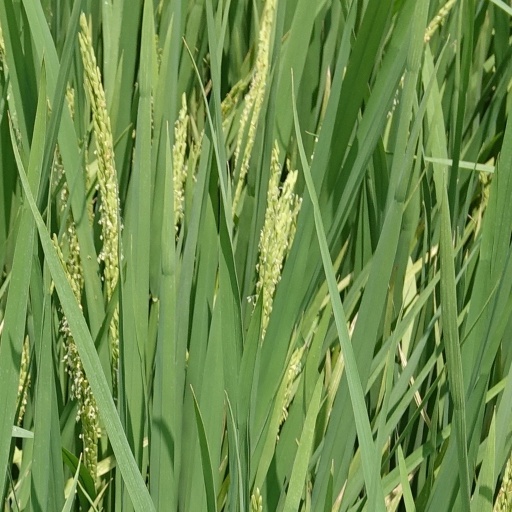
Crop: rice